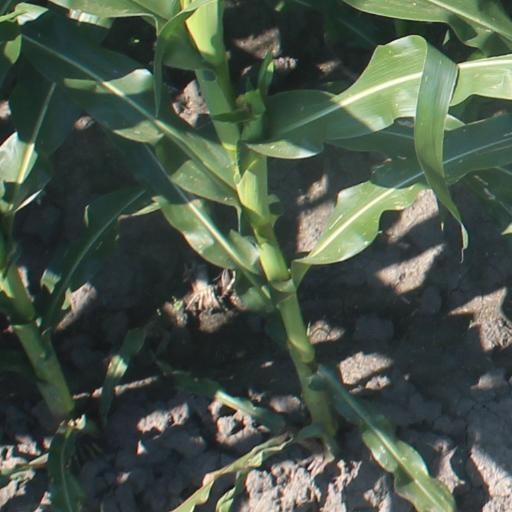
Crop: maize; corn